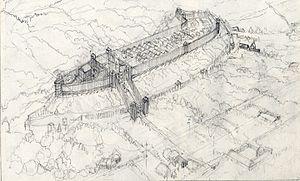
Vue d'artiste sur oppidum de Montsaon, reconstitution
Semoutiers-Montsaon est une commune française située dans le département de la Haute-Marne, en région Grand Est. Les habitants se nomment les Semonastériens.